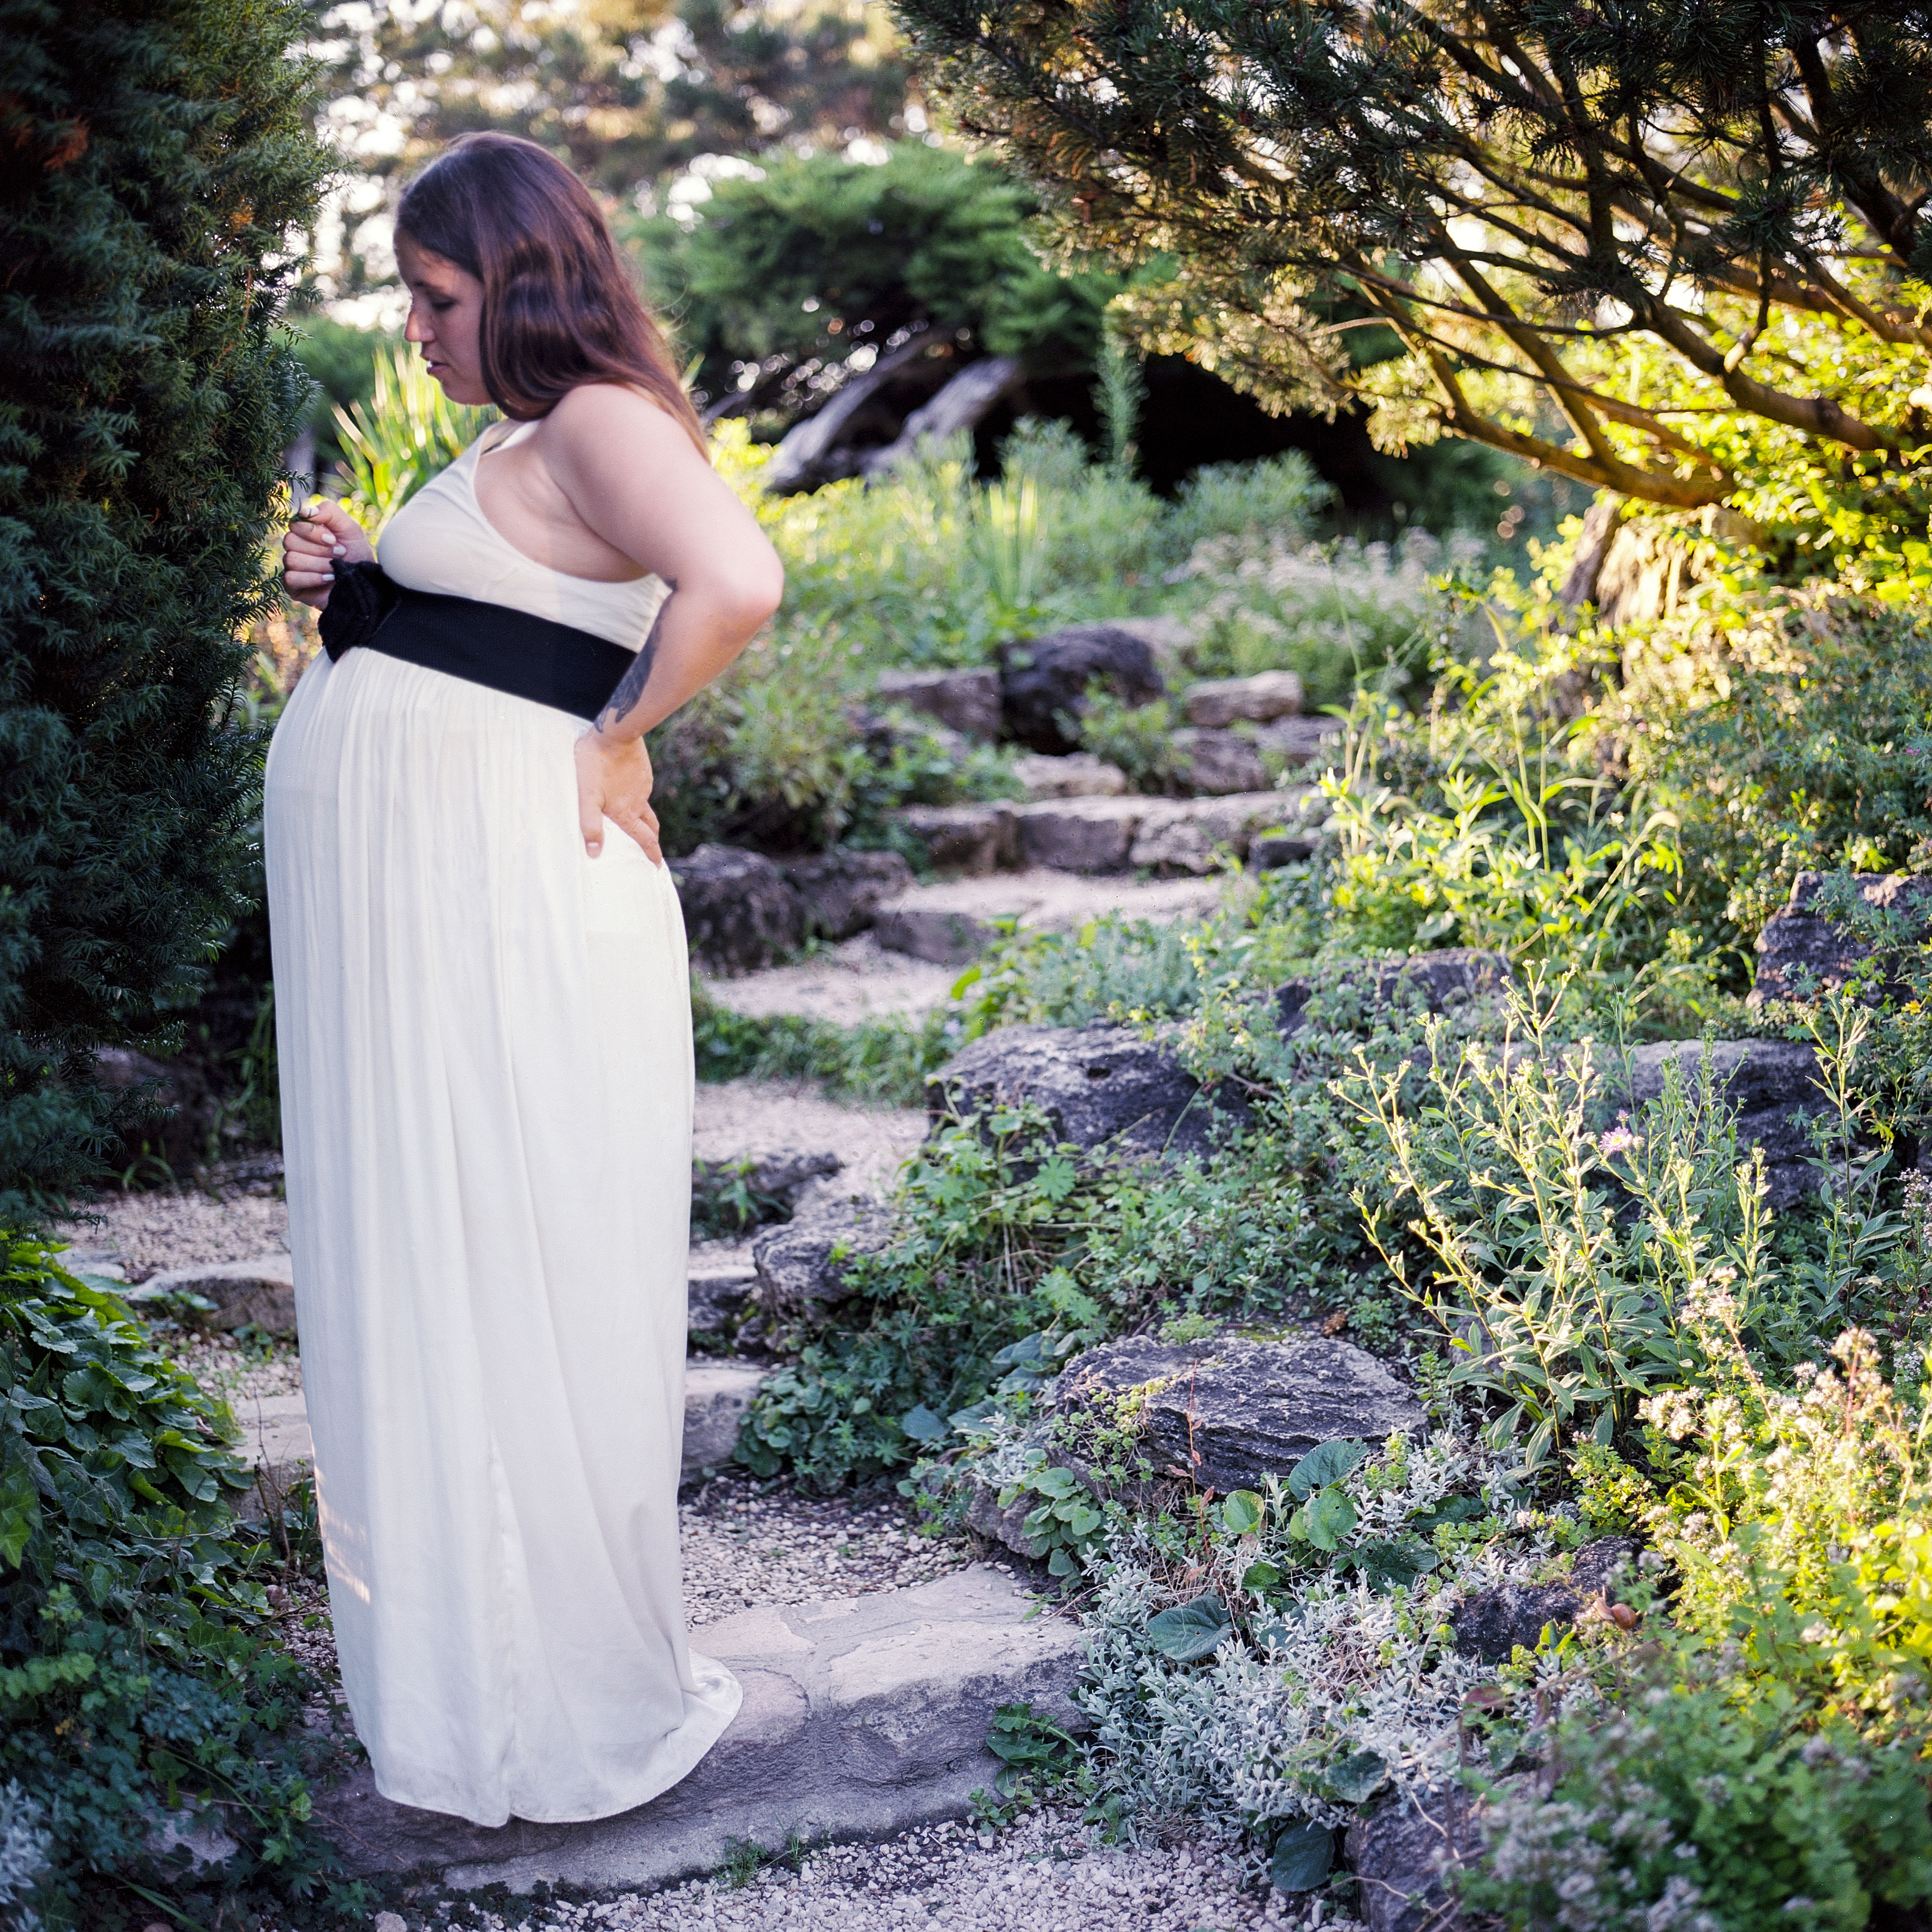
nature, outdoor, bokeh, people, woman, white, flower, film, analog, portrait, spring, green, sitting, autumn, park, fashion, clothing, wedding dress, bride, season, pregnancy, maternity, cool image, dress, pregnant, 100, beautiful, 6x6, kodak, 28, planar, woodland, i, mediumformat, bokehlicious, ektar, hasselblad, 500cm, 80mm, mothertobe, 120film, gown, formal wear, bridal clothing